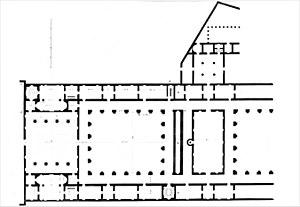
L'église Santa Maria della Carità est un édifice religieux déconsacré de Venise situé dans le sestiere de Dorsoduro, faisant partie du complexe du Convento della Carità projeté par Andrea Palladio autour de 1560, projet demeuré en grande partie incomplet, et englobé dans les Gallerie dell'Accademia.